Lions House, Bridgwater

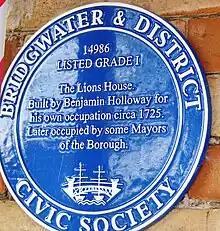
Blue Plaque

The two-storey house is of five bays with single storey wings on either side of front door which is approached via a flight of steps. It is built of Flemish-bond brick of alternate red and yellow, beneath a double-pitched pantile roof. At the front of the house are 20th-century low panelled and corniced gatepiers which carry Chinese-style dogs (The Lions).